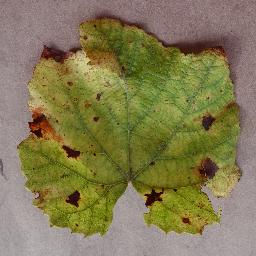
Label: Grape___Leaf_blight_(Isariopsis_Leaf_Spot)